Ruben Kuzniecky

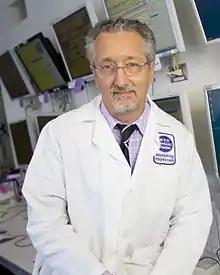
Ruben Kuzniecky, 2009

Ruben Kuzniecky is a neurologist and scientist who is Vice-Chair of academic affairs and professor of neurology at Northwell Health, specializing in the field of epilepsy, epilepsy surgery and neuro-imaging.